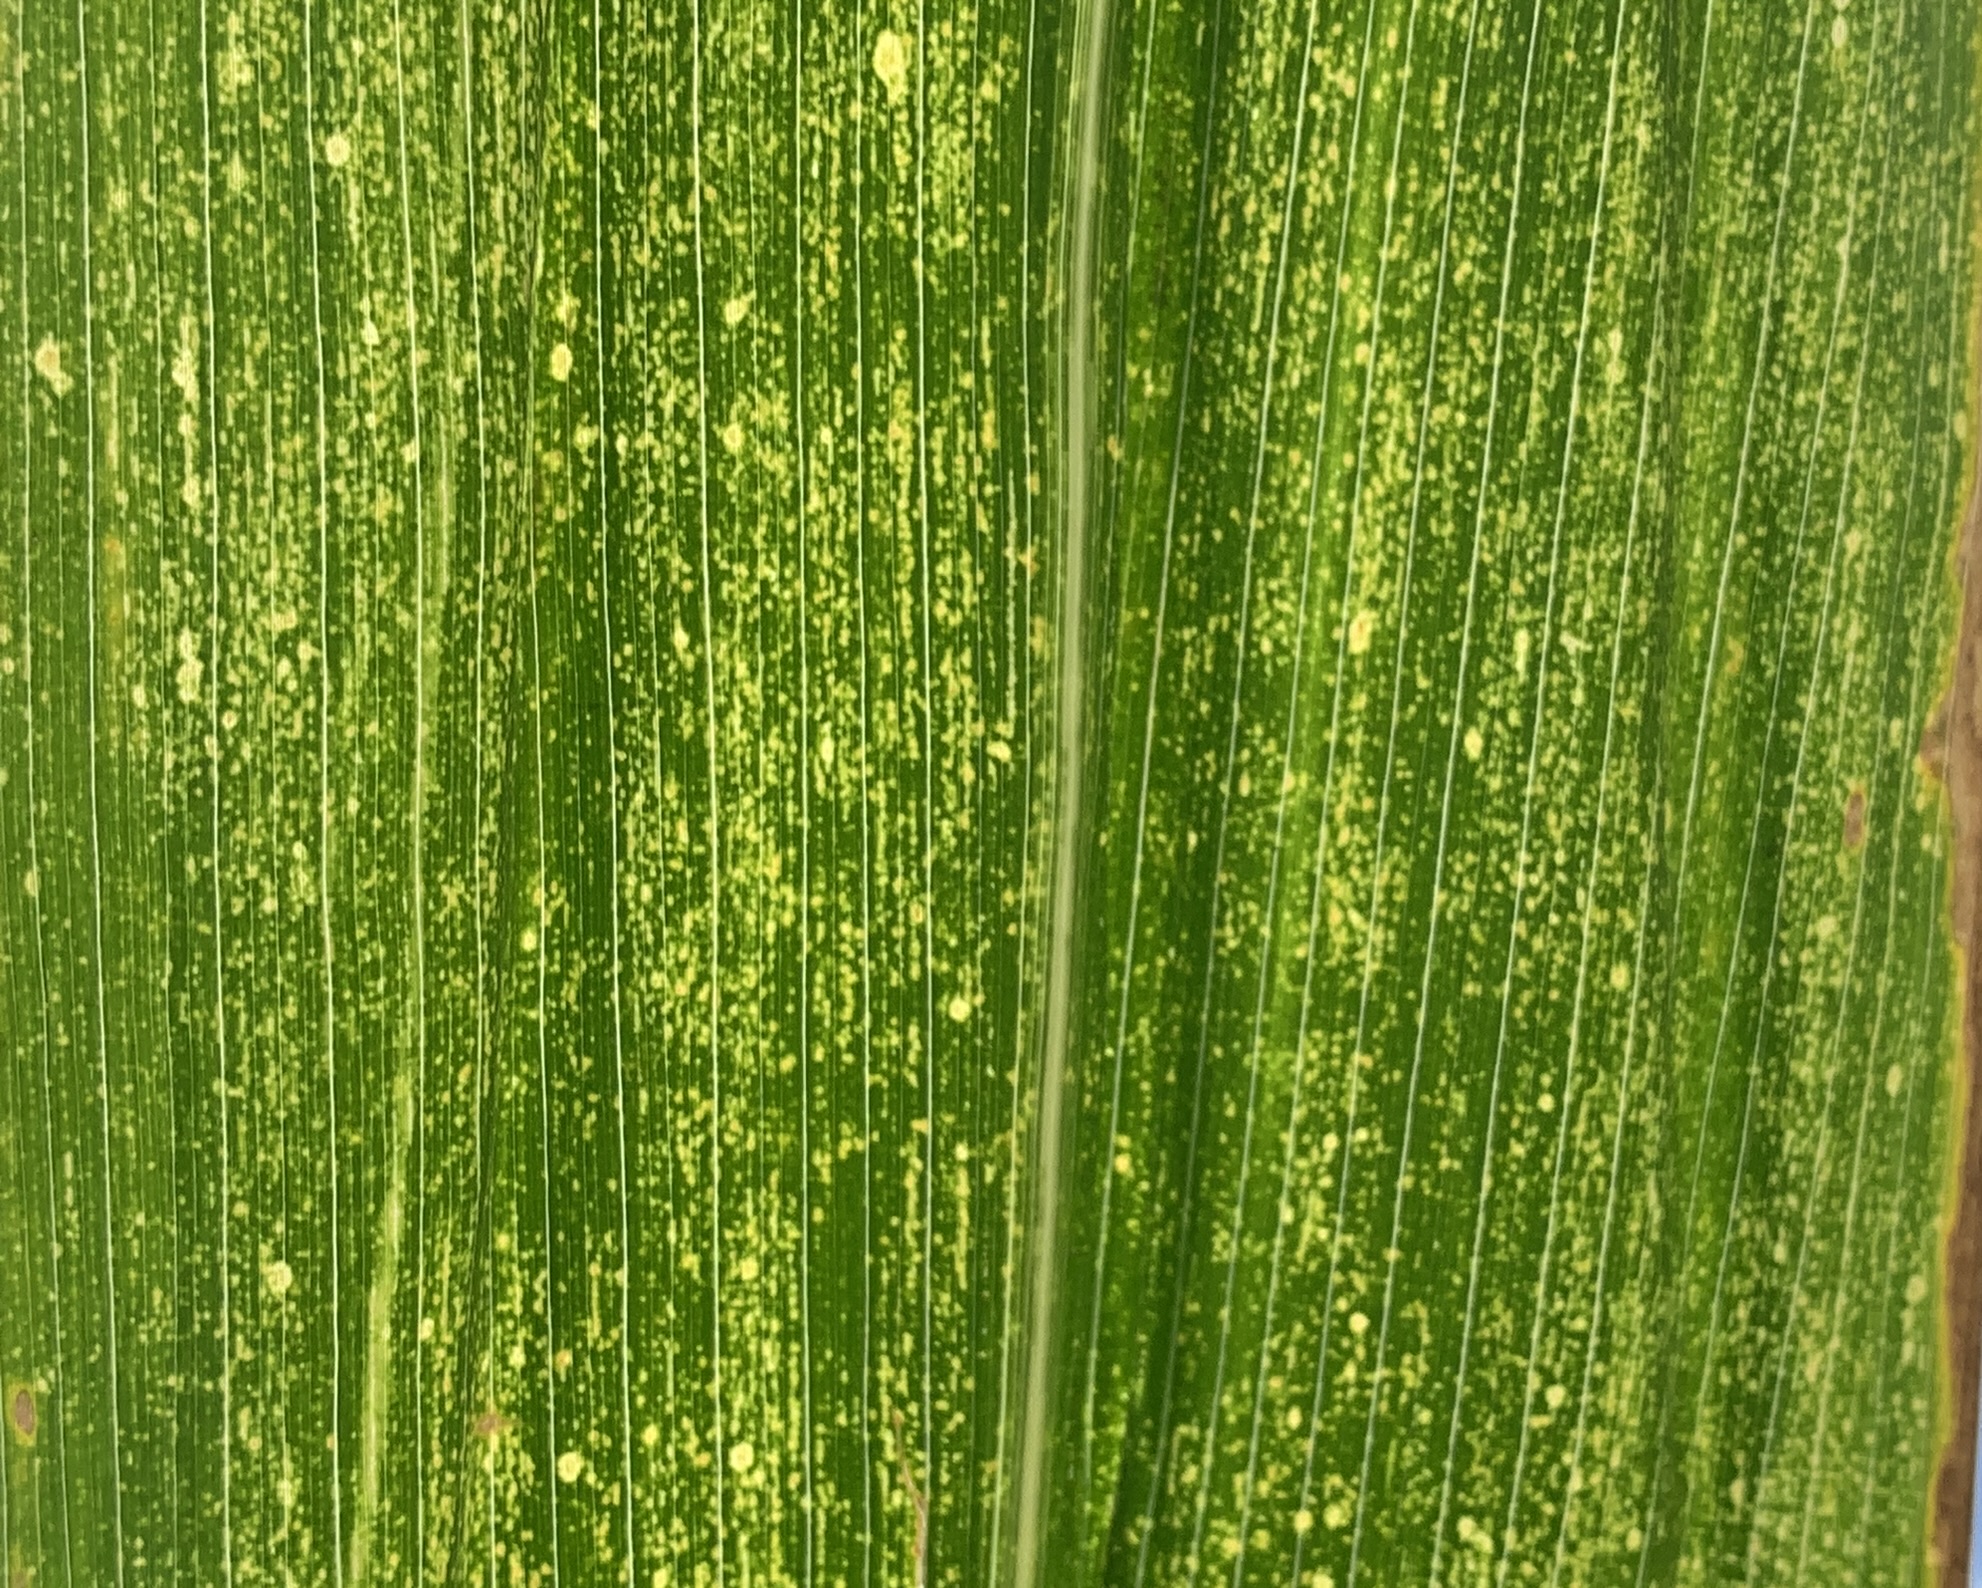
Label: MLN